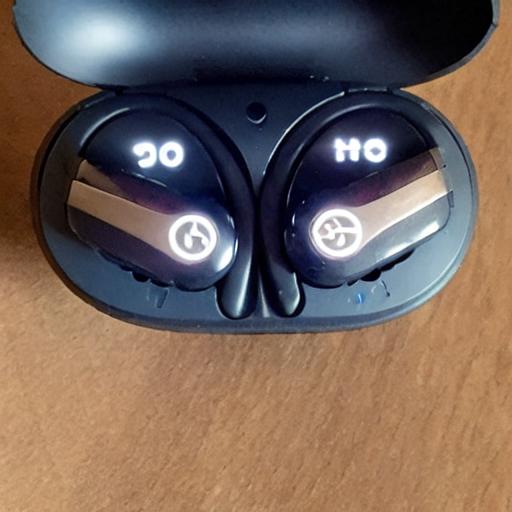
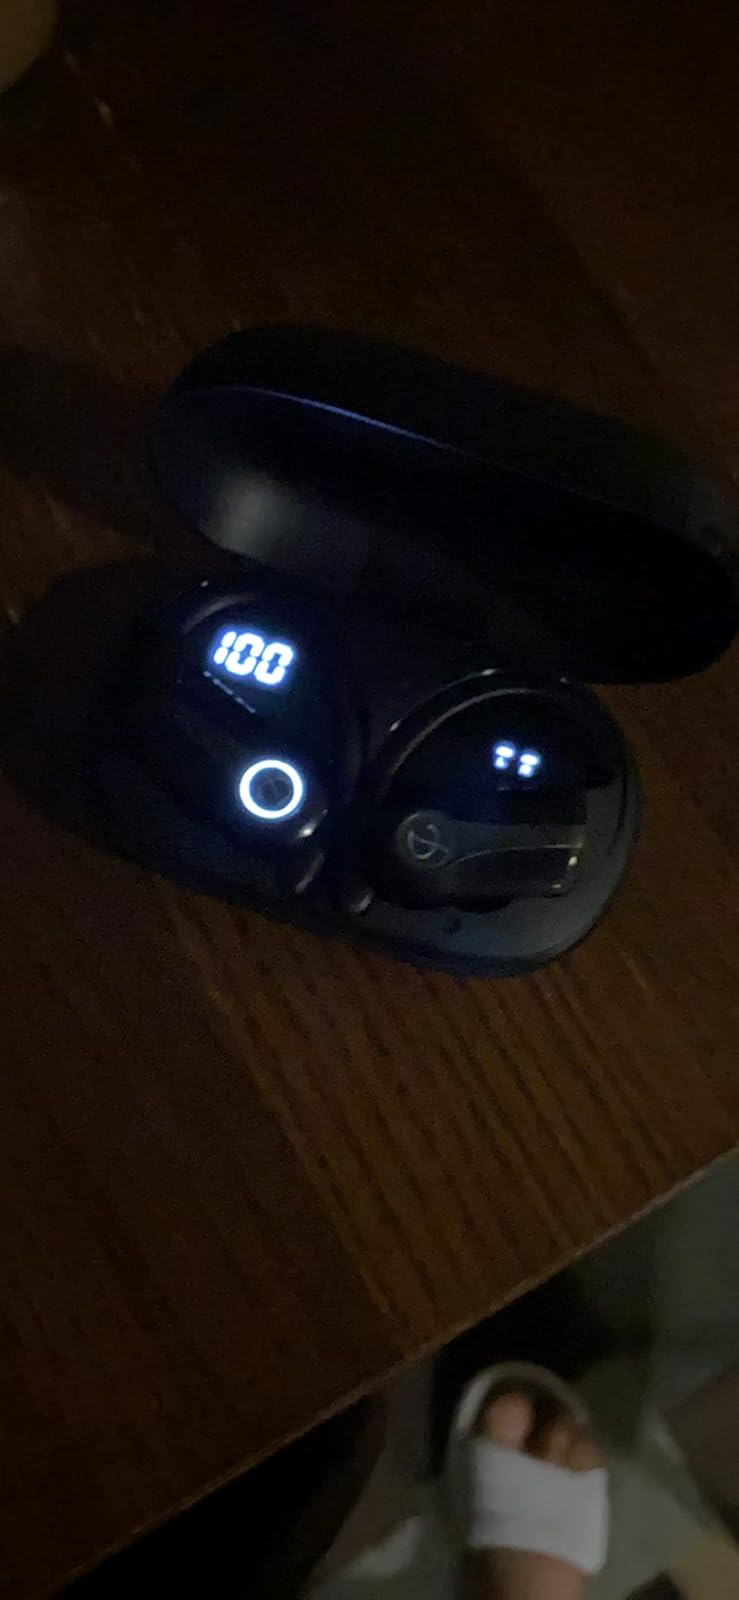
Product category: earbuds
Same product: no